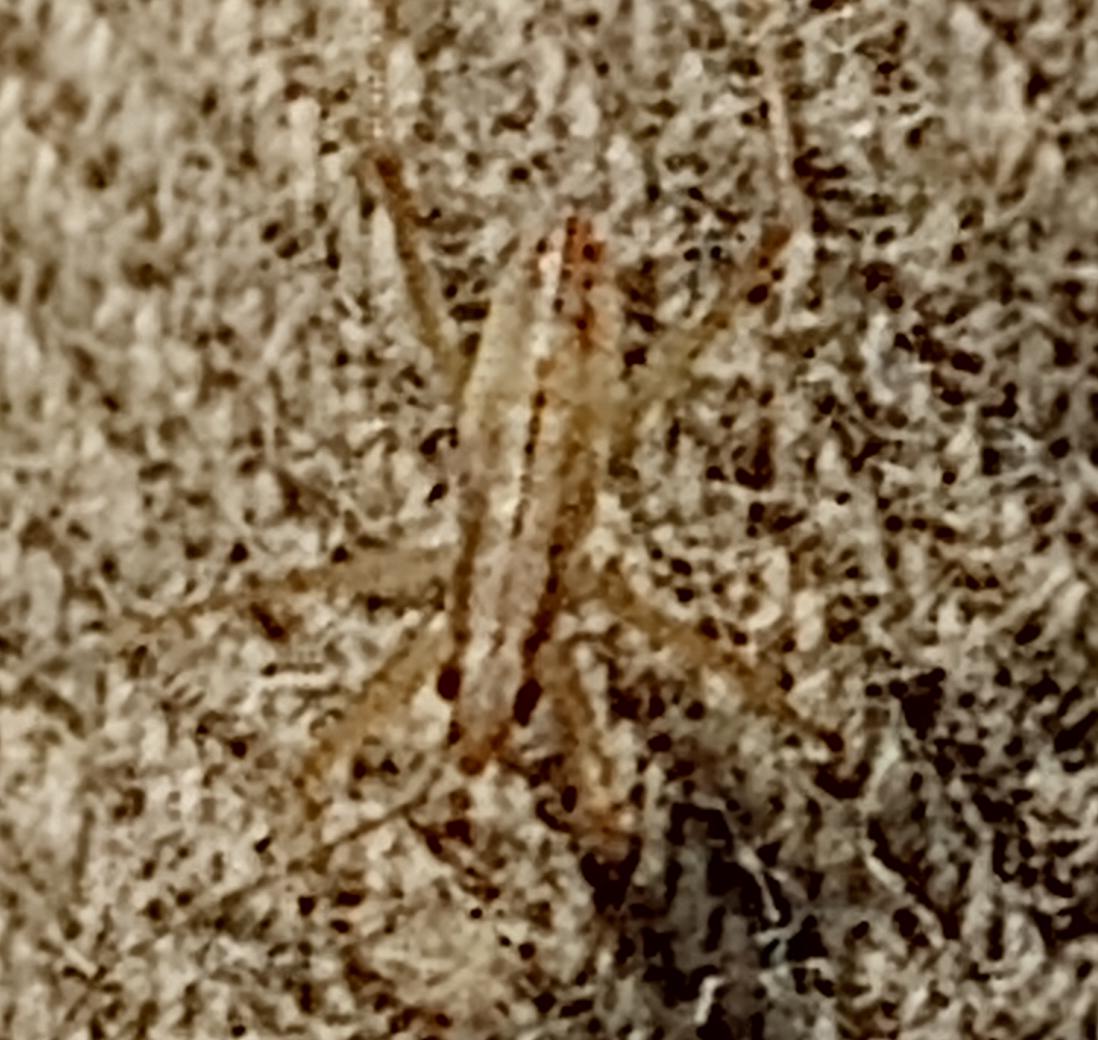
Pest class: occasional_pest